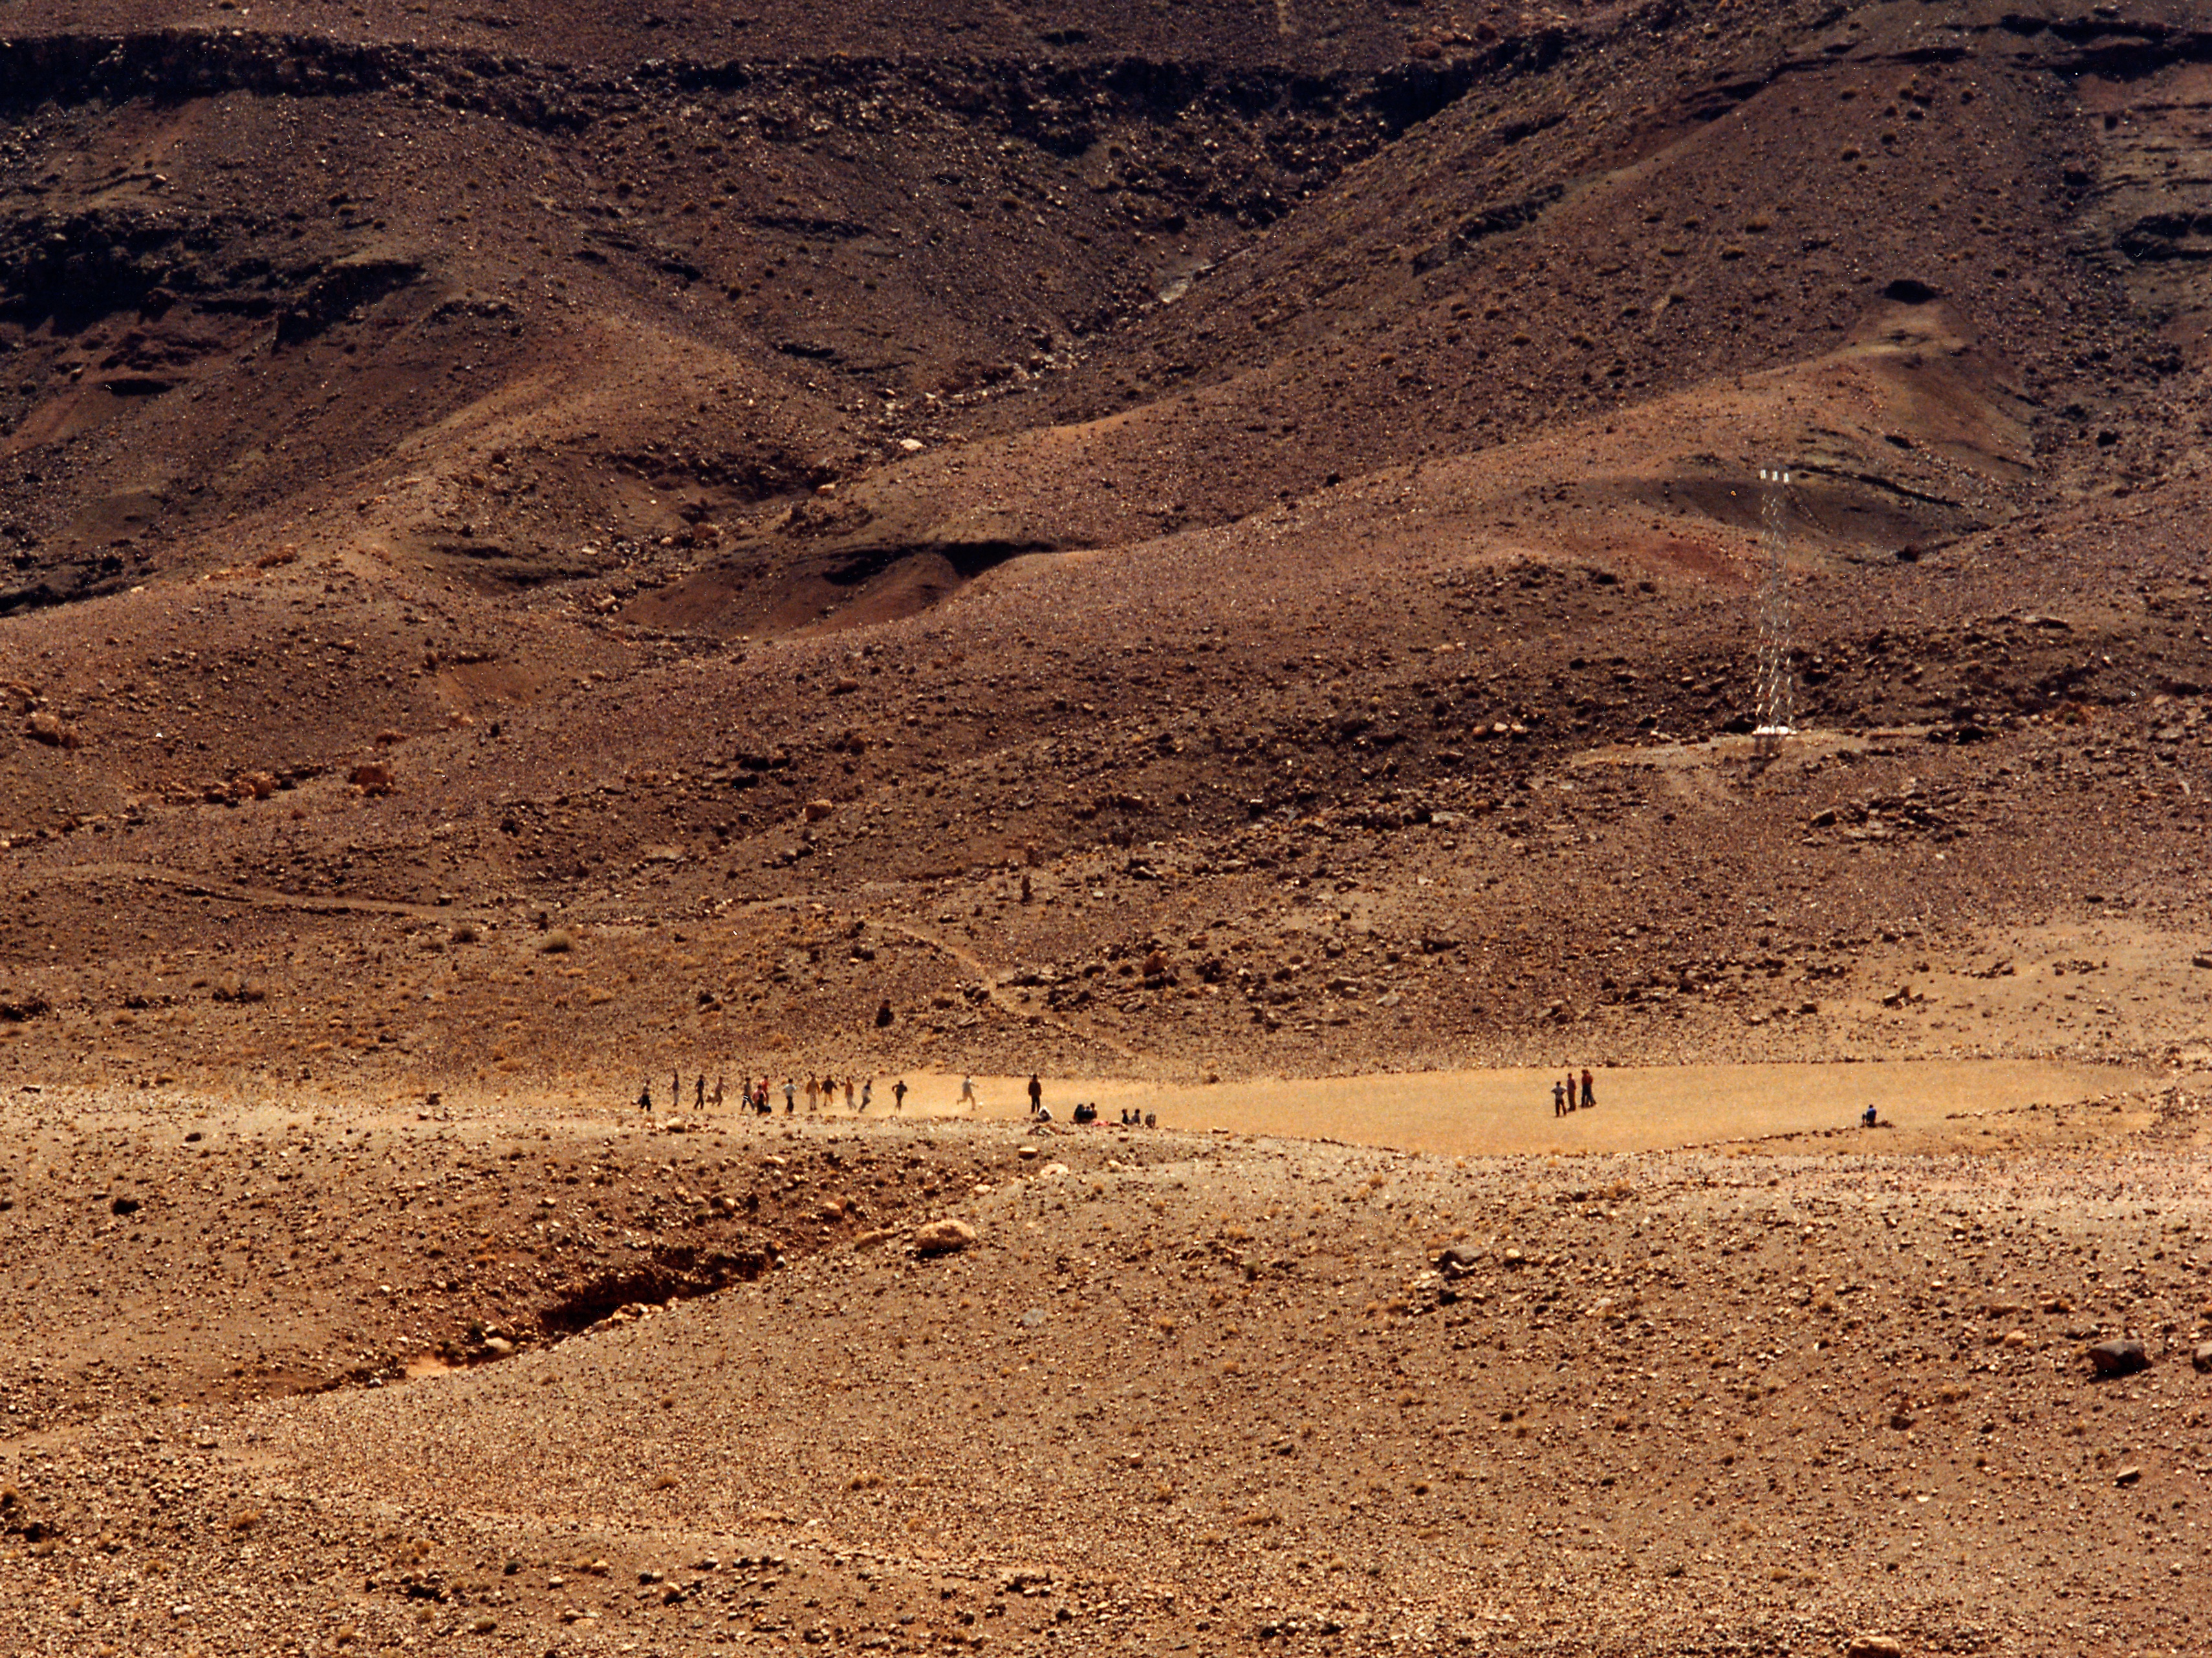
landscape, sand, field, desert, valley, soil, plain, geology, badlands, plateau, ecosystem, sahara, wadi, steppe, landform, erg, ancient history, natural environment, geographical feature, aeolian landform, geological phenomenon